The Philistines

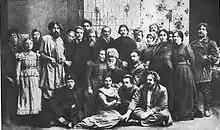
Gorky at the Moscow Art Theatre with the cast, 1902

The Philistines is the debut play by Maxim Gorky written in 1901. It was first published by Znaniye in 1902, subtitled: "The Scenes in the House of Bessemenov. The Drama sketch in 4 Acts".